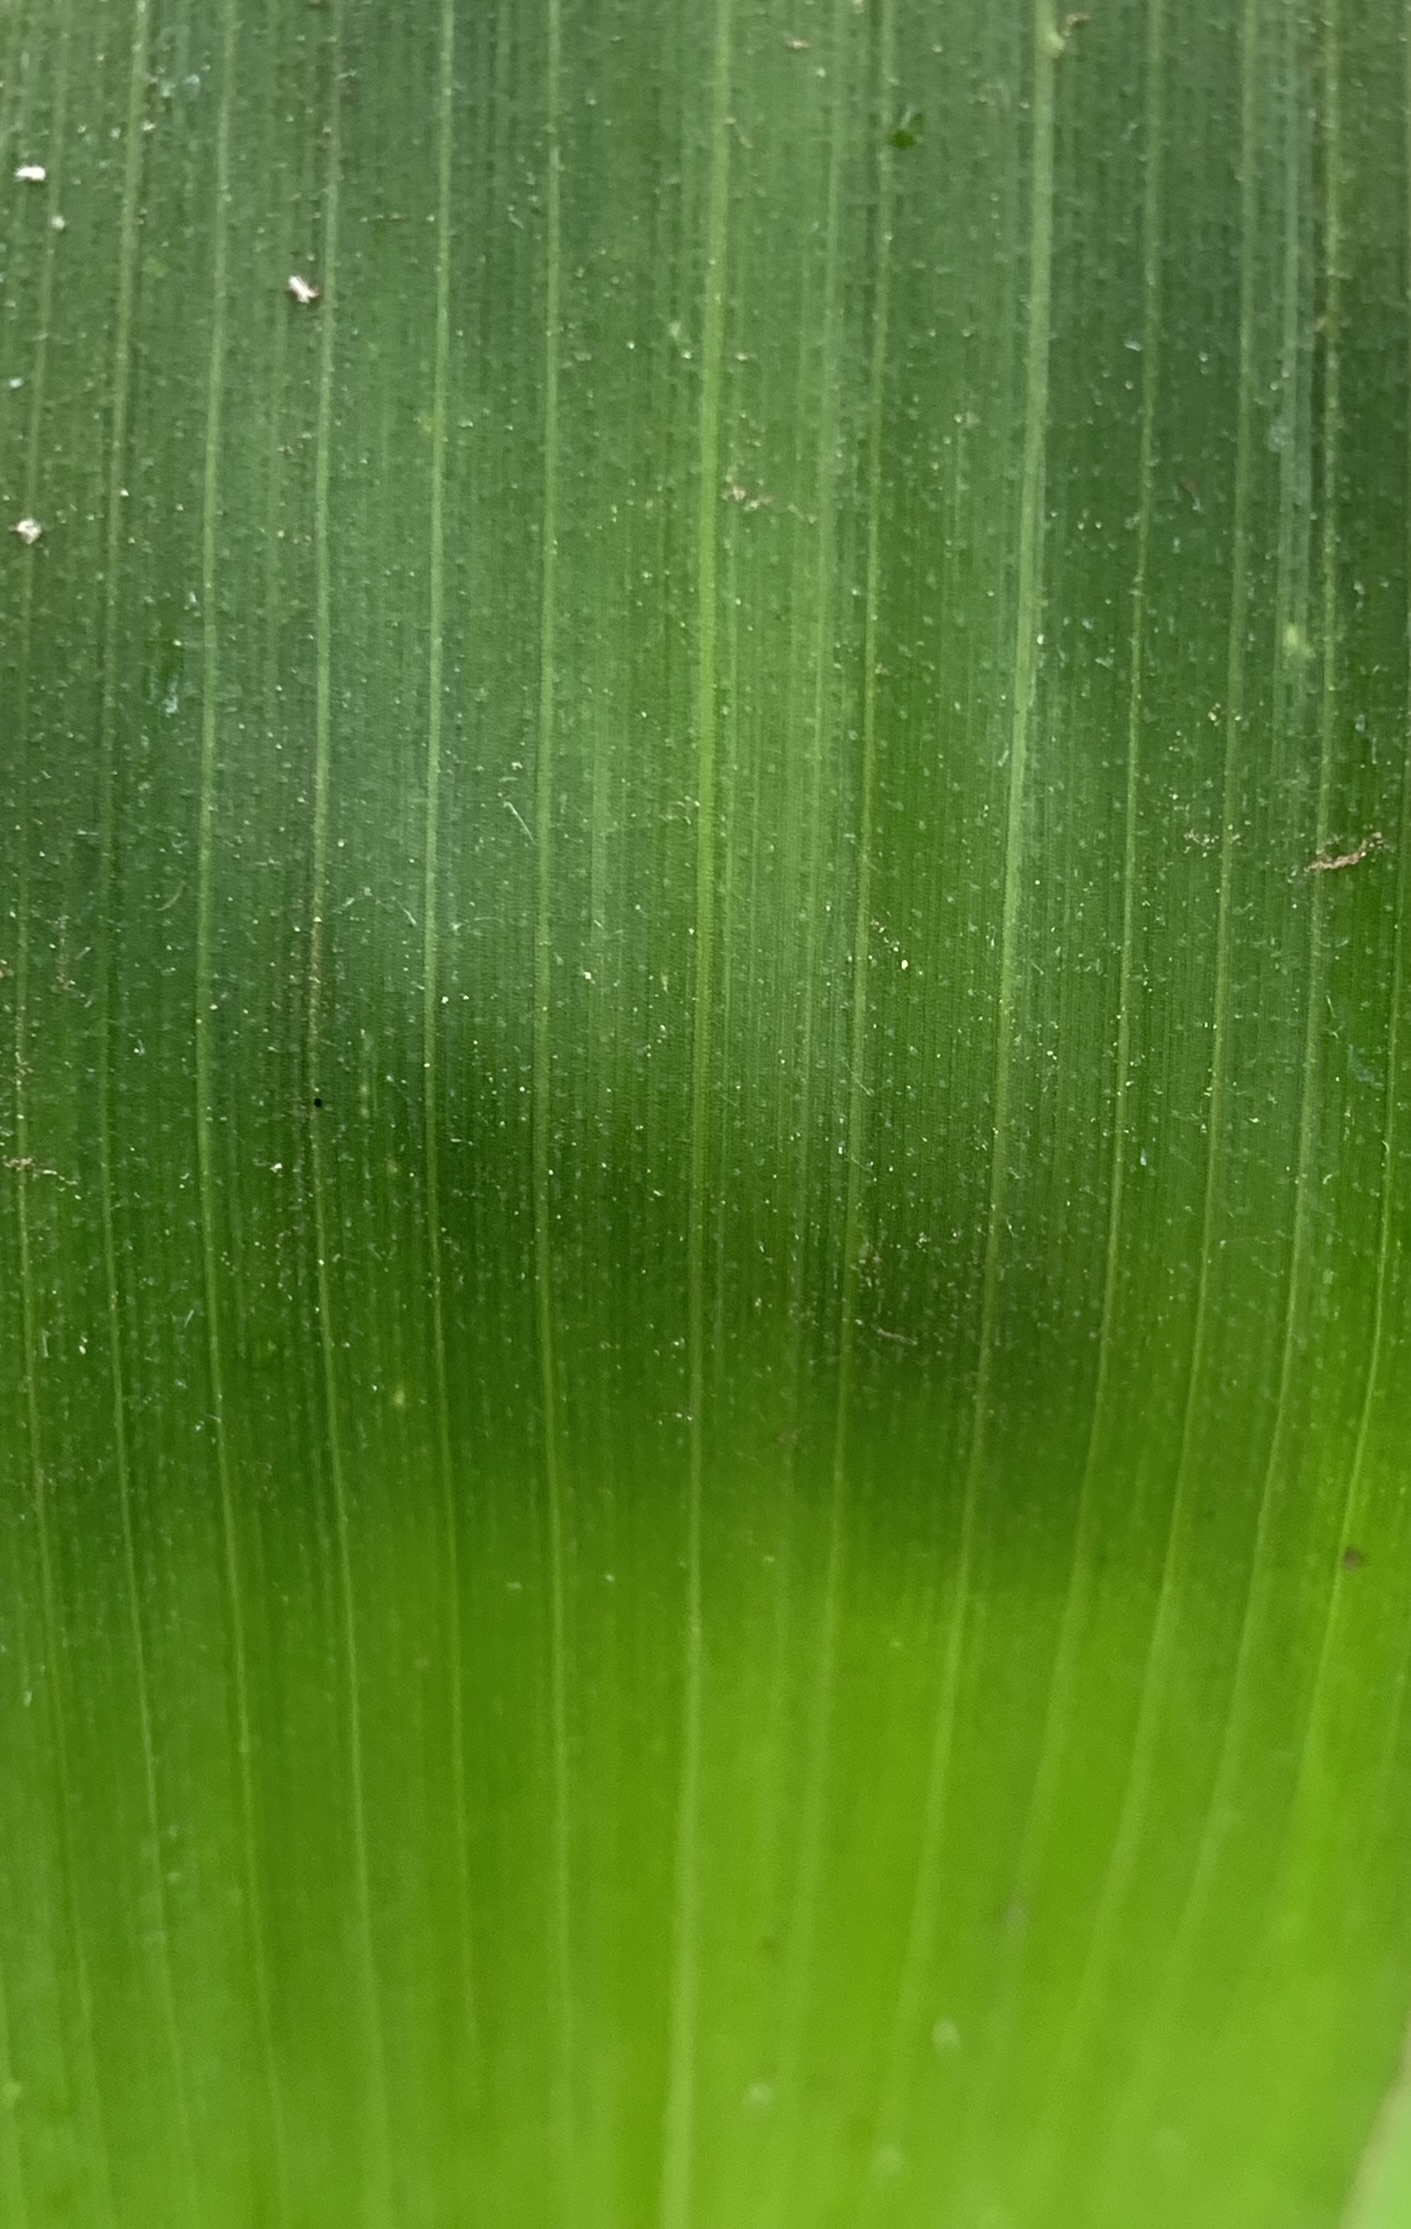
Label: Healthy